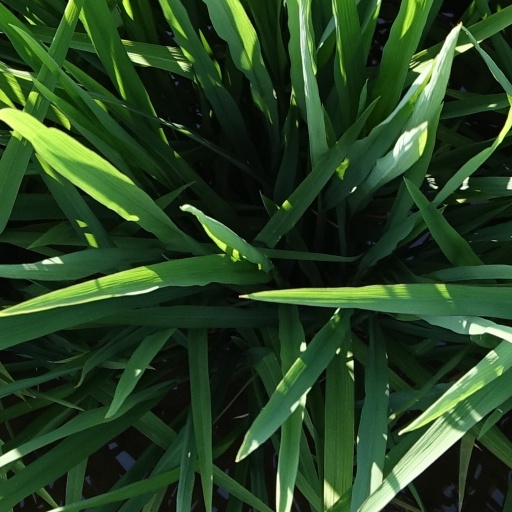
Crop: rice